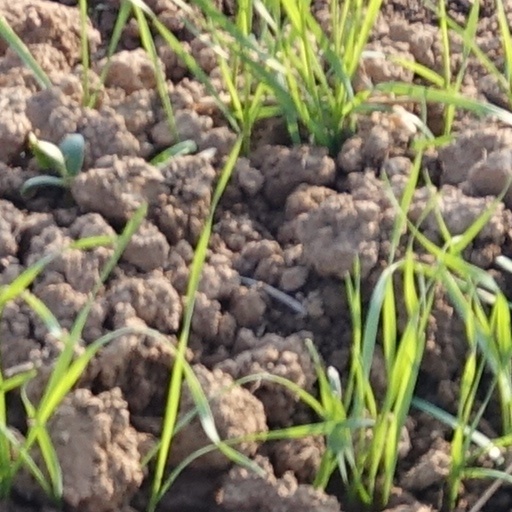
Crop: wheat